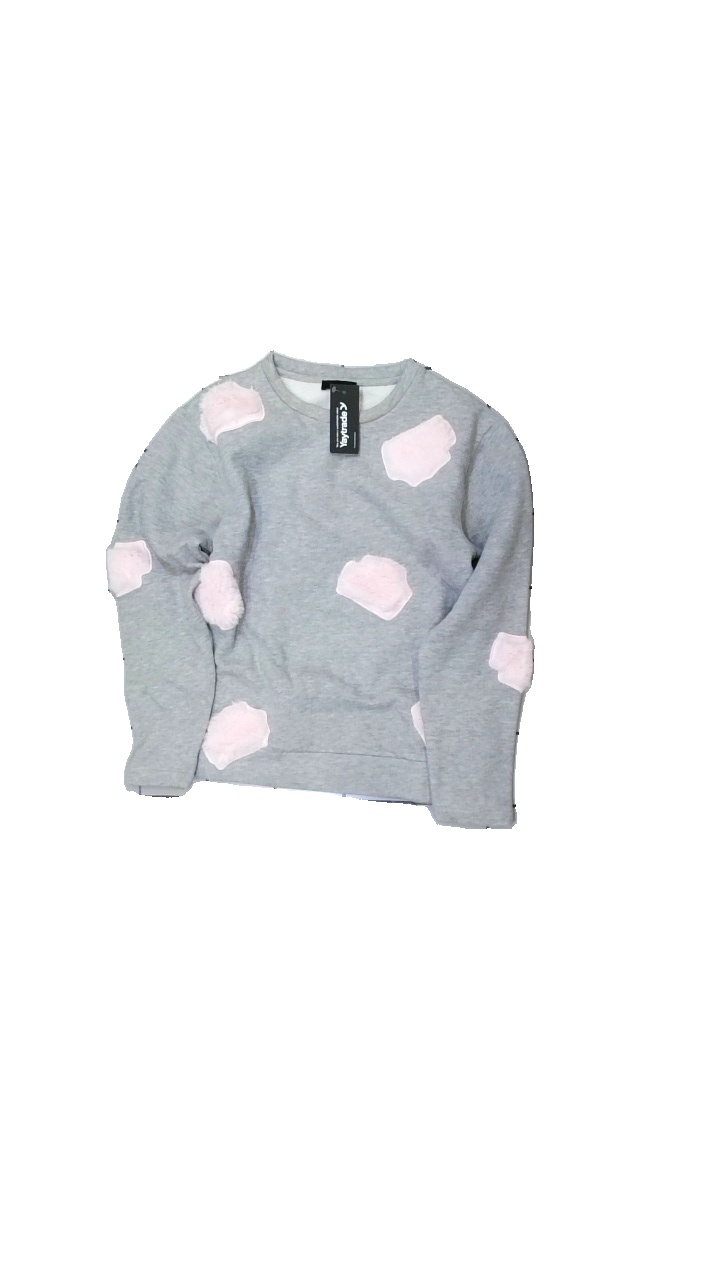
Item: Sweater (Ladies)
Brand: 2ndday
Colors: Grey, Pink
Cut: Regular, C-collar
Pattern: Other
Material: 50% cotton, 50% polyester
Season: All
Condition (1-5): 3
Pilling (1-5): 3
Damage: Slightly yellow around collar
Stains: Minor
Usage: Export
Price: <50